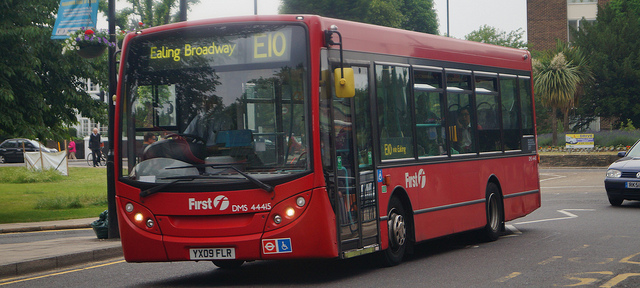
A driver driving the bus down the street.

A red bus driving down a street next to a park.

A city street n Ealing with a bus in the foreground

A red Broadway bus is driving on the road.

The E10 bus is driving down the street.